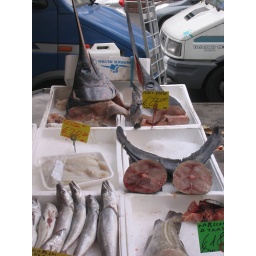
Fish stall at the market in the street outside Jo and Emma's apartment in Milan